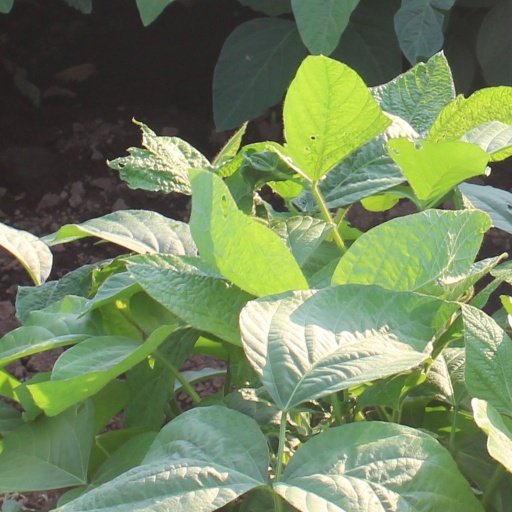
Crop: soybean